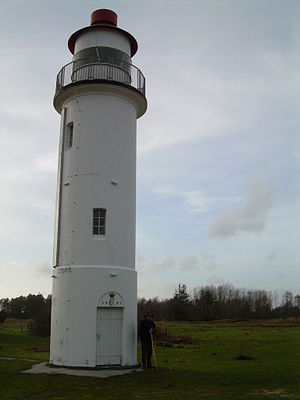
Enebærodde
Fyrtårnet på Enebærodde
Enebærodde er en 6 km lang og 20 til 750 meter bred landtange på Nordfyn mellem Kattegat og vestsiden af Odense Fjord.